Cameron Lawrence (racing driver)

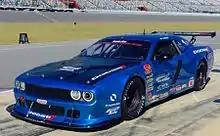
Lawrence's 2014 TA2 Championship-Winning Miller Racing Dodge Challenger at Daytona International Speedway.

Lawrence joined Riley Technologies at the beginning of the 2015 United SportsCar Championship where competed in the No. 93 Viper Exchange/TI Automotive Dodge Viper. At the 2015 24 Hours of Daytona, Lawrence took the GTD class win on his first attempt alongside teammates Al Carter, Dominik Farnbacher, Ben Keating, and Kuno Wittmer. Lawrence continued the 2015 North American Endurance Cup (NAEC) season with fourth place at the 12 Hours of Sebring and a win at the 6 Hours of Watkins Glen. At Petit Le Mans, Lawrence took his first WeatherTech SportsCar Championship pole in his first qualifying attempt in the series, narrowly beating out the Porsches of Leh Keen and Spencer Pumpelly in the final minute of a severely wet qualifying session. In the race, Lawrence and teammates Al Carter and Marc Goossens ran at or near the top of the field all day before they finished third, clinching the North American Endurance Cup (NAEC) in the GTD Class for Lawrence and Carter.